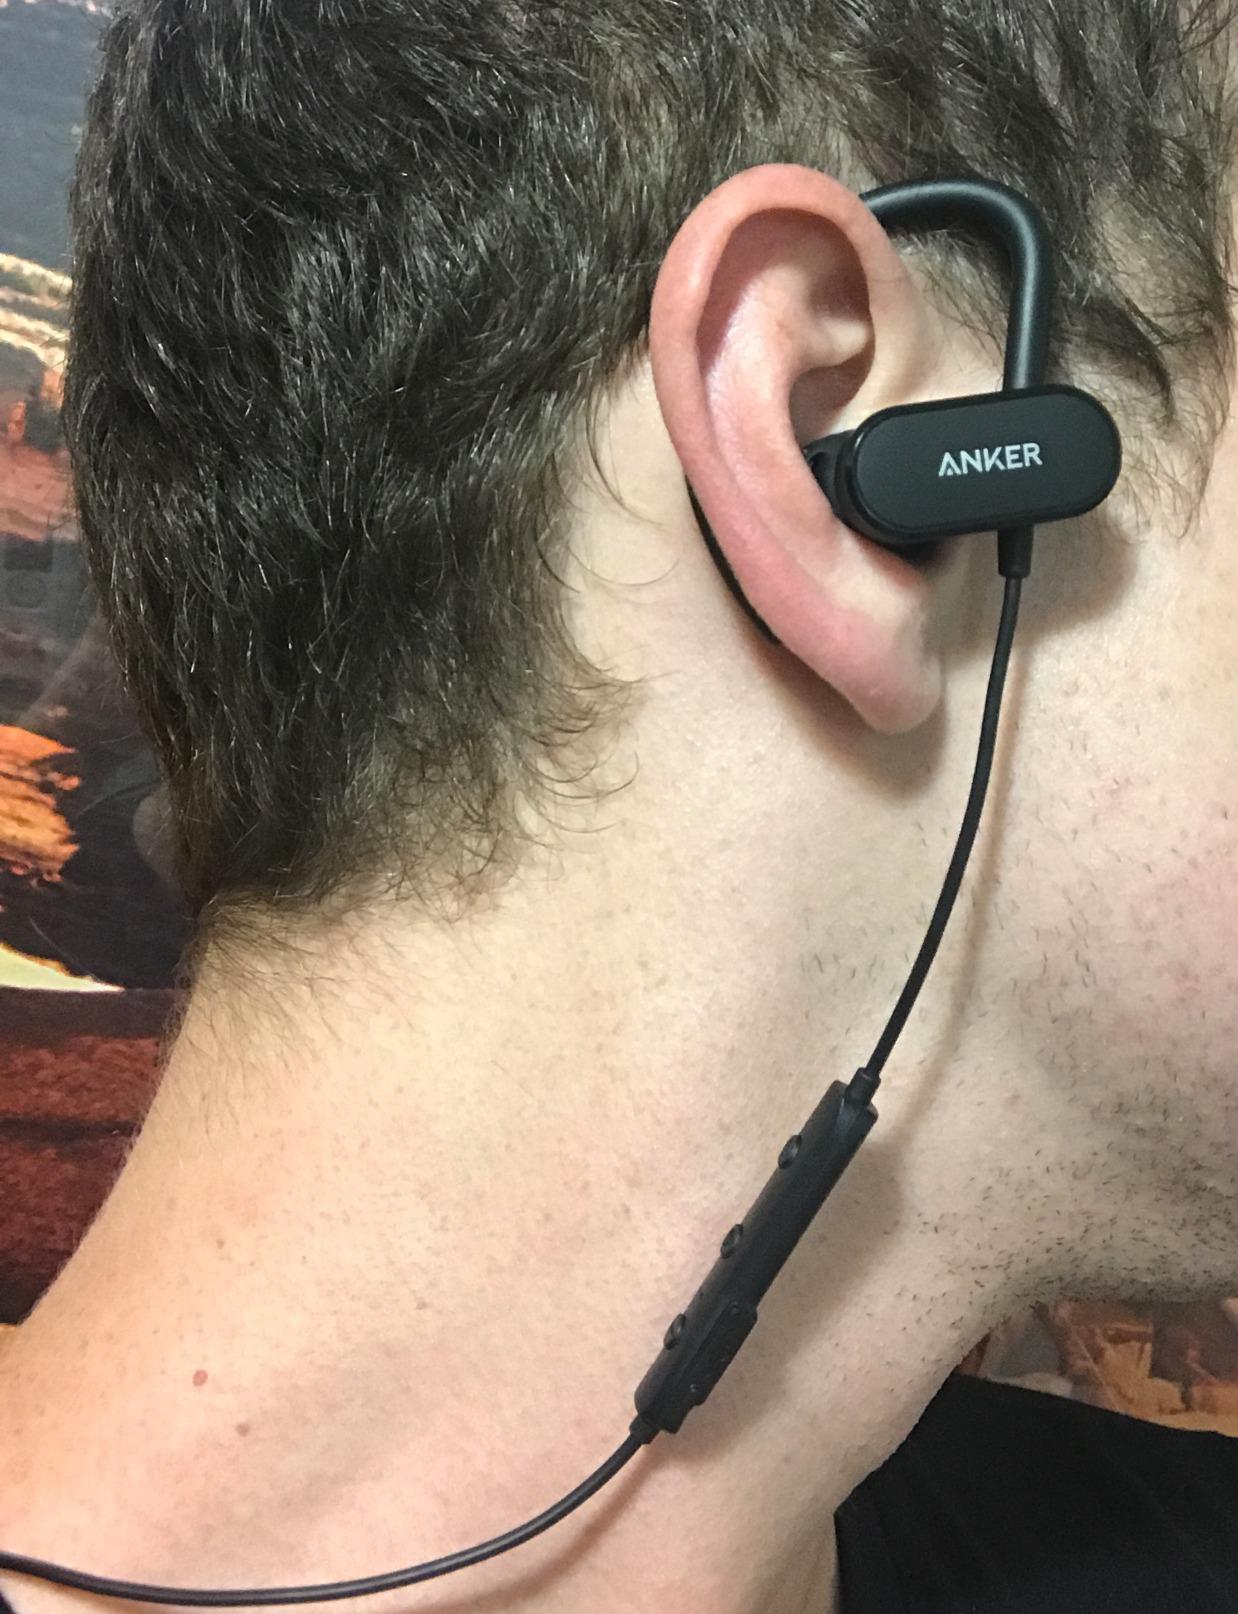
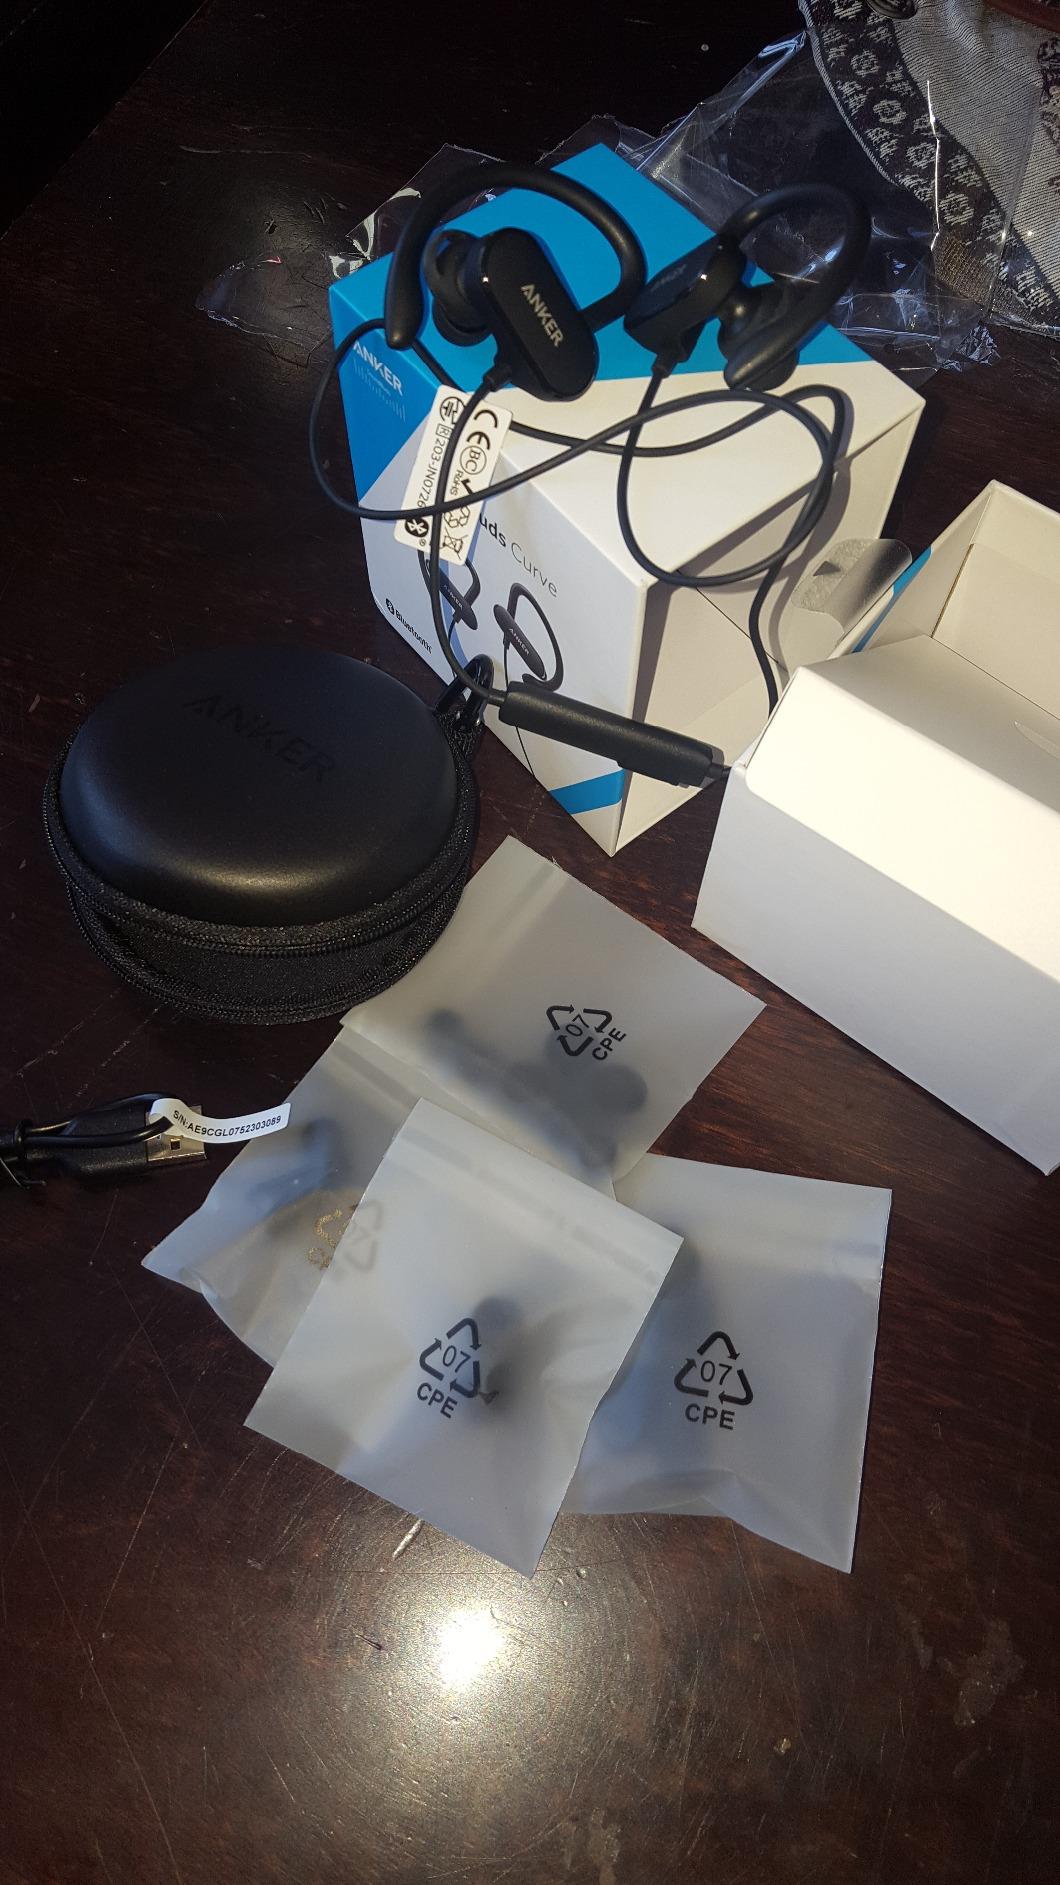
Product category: headphones
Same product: yes